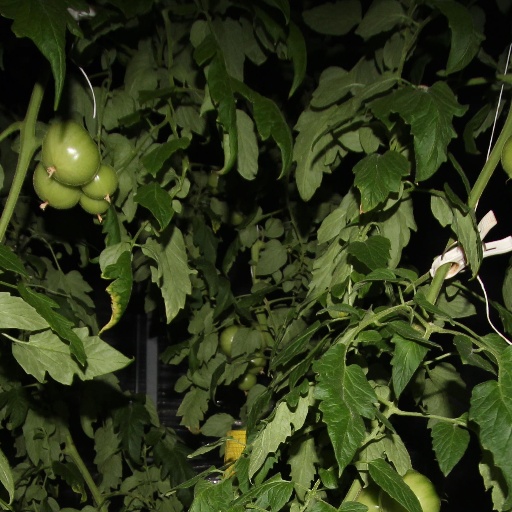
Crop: tomato